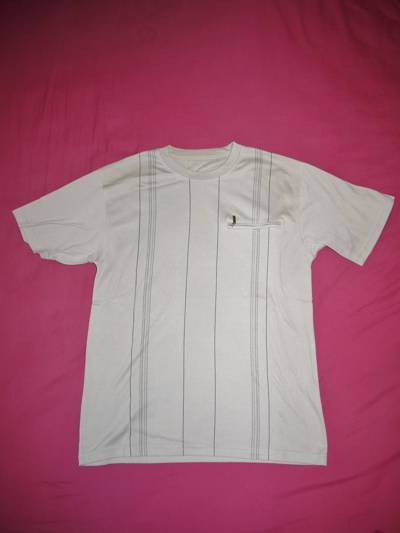
Waste category: clothes